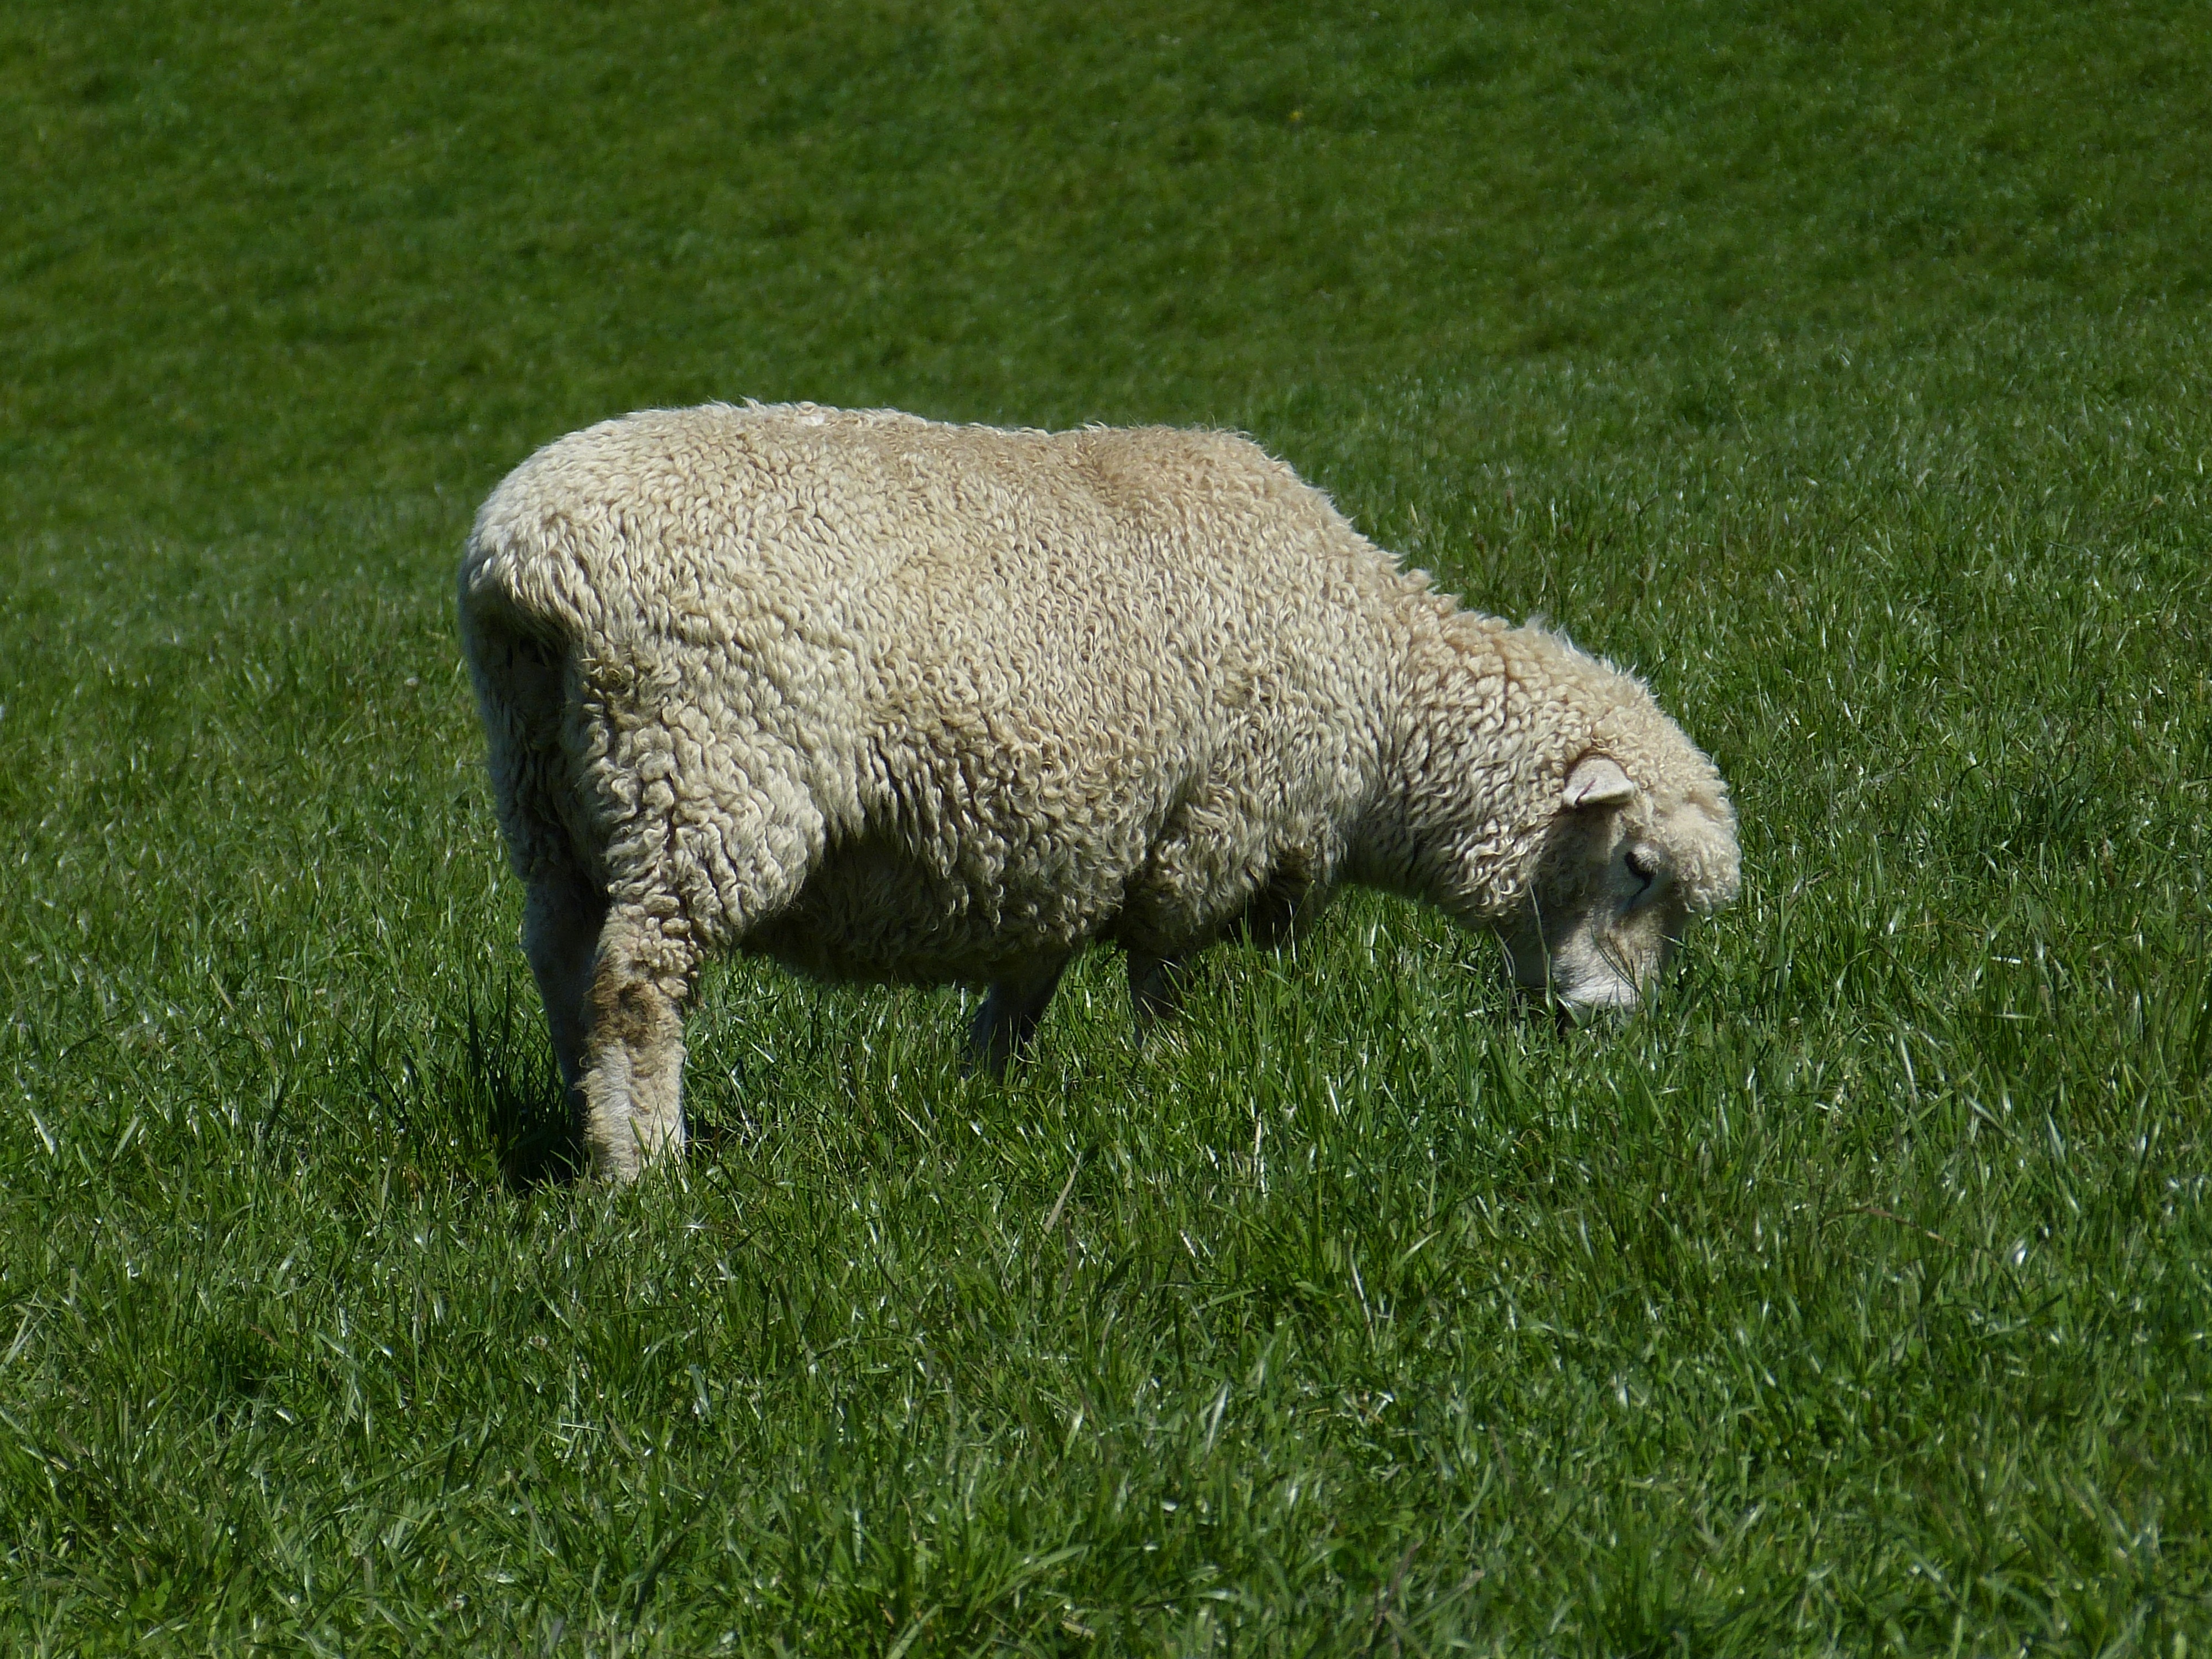
grass, field, meadow, animal, fur, pasture, grazing, sheep, mammal, eat, wool, fauna, lamb, grassland, head, new zealand, vertebrate, sheeps, soft, cow goat family